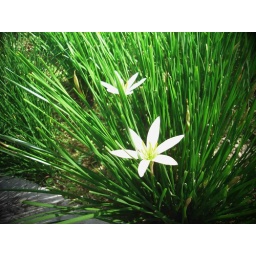
white in green